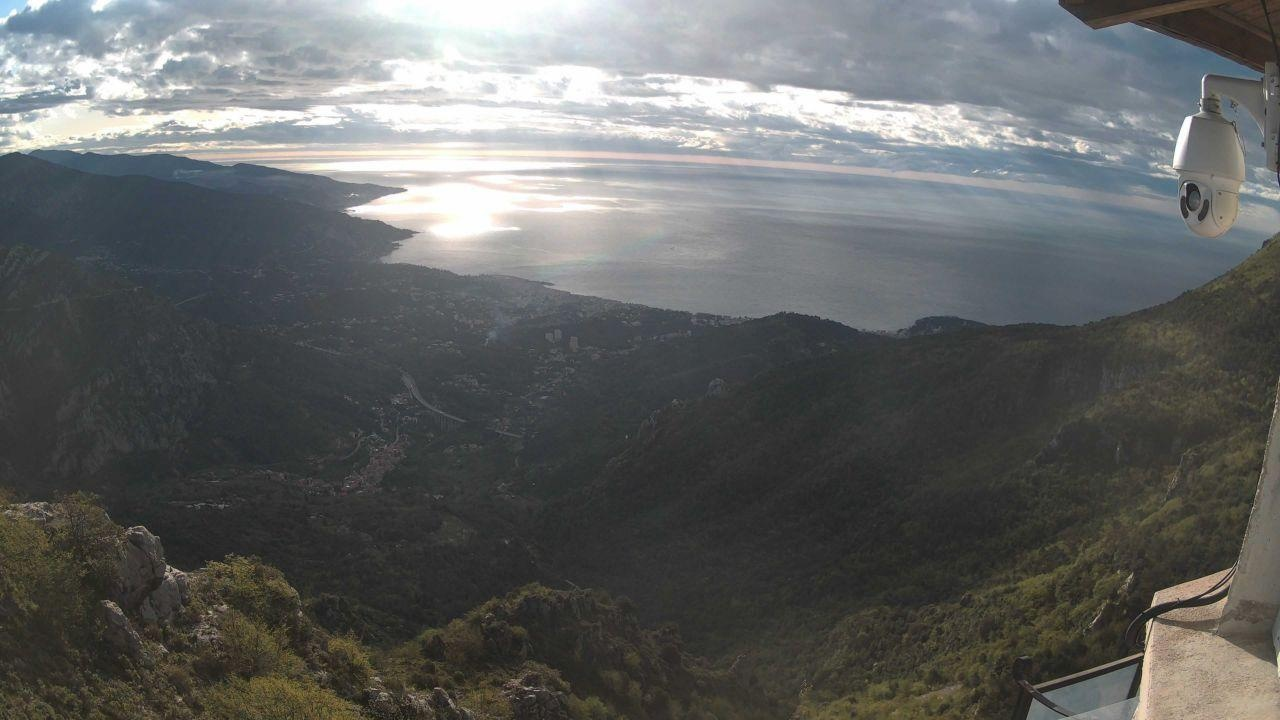
Fire: no
Smoke: yes